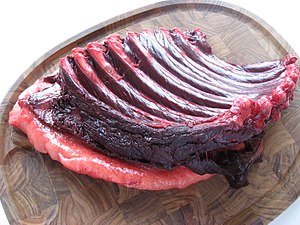
Det grønlandske køkken
Kød af grønlandssæl (Pagophilus groenlandicus), fanget i Upernavik
Udskæring af ung Grønlandssæl (Phoca groenlandica) også kaldet blåside købt på brættet i Upernavik, Grønland. Kødet er velegnet som basis for f.eks. sælsuppe, som koges på sælkød, grødris kartofler og grøntsager. Det var i dette tilfælde ikke nogen succes.
Det grønlandske køkken betegner mad, madlavning, madkultur og kogekunst i Grønland. Det grønlandske køkken er traditionelt baseret på kød fra havpattedyr, vildt, fugle og fisk, og maden har normalt et højt proteinniveau. Siden koloniseringen og opstarten på international handel, er det grønlandske køkken i stigende grad blevet påvirket af det danske køkken.